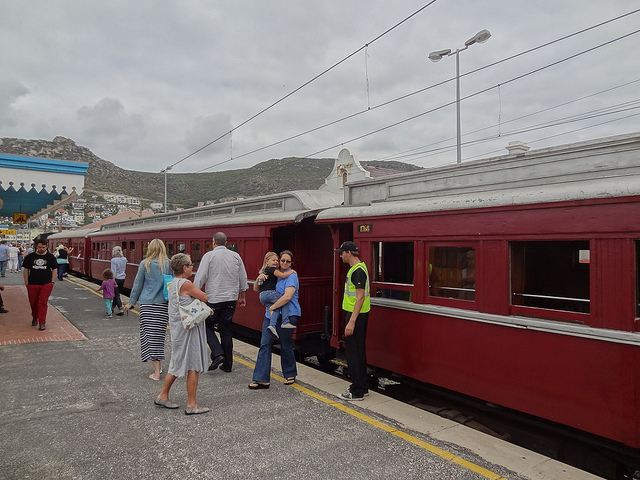
Train stopped at station with passengers getting on and off

People getting off of a train at the station

People are milling about near a train at the train station.

People boarding a train that is parked at a train station.

People waiting to board a red train at a train station.